2015 World Series

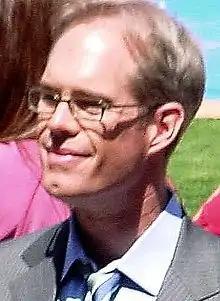
Joe Buck, play-by-play announcer

The series shifted to Citi Field, the home stadium of the Mets, for Game3. Yordano Ventura started for the Royals and Noah Syndergaard started for the Mets. The ceremonial first pitch was thrown by Mike Piazza to catcher Kevin Plawecki while Billy Joel sang the national anthem. With no designated hitter (DH) in NL parks, the Mets started Michael Conforto, their DH for Game2, in the outfield instead of Juan Lagares, and the Royals did not start Kendrys Morales, their regular DH.